Halmstads BK

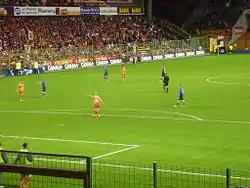

Halmstads BK started the new millennium with taking their fourth Allsvenskan title, they also reached second round in the UEFA Cup after defeating S.L. Benfica, but then TSV 1860 München proved too strong, Halmstad also became the last team to win the "Von Rosen Trophy" as it was revealed that Clarence von Rosen was a Nazi sympathiser, it was replaced in 2001 with the "Lennart Johansson Trophy". Stefan Selakovic became league top goalscorer with 15 goals as the club ended 7th place, R.S.C. Anderlecht was too strong in the UEFA Champions League third qualifying round and then Sporting Clube de Portugal in the second round of the UEFA Cup, Tom Prahl left the club for Allsvenskan rival Malmö FF and was replaced by former Swedish international player Jonas Thern. 2002 started extremely bad for the club as after 15 rounds it lay dead last, but a spell of 11 games undefeated saw the club get saved from relegation. During the 2003 season Halmstad had a chance for a medal until the end of the season where the club lost 7 of the 8 last games and ended up in 9th place, Jonas Thern decided to leave the club during the autumn and assistant manager Janne Andersson became new manager. Halmstads BK was 36 minutes from winning their fifth Allsvenskan title after leading Allsvenskan most of the season, but only managed 1–1 against IFK Göteborg in the last game, while Malmö FF, on the same point prior to the last match, managed to win with 1–0 against IF Elfsborg, Markus Rosenberg, on loan from Malmö FF, became league top goalscorer with 14 goals. 2005 became a bad year for Halmstads BK as they struggled to a 10th place, Gunnar Heidar Thorvaldsson became league top goalscorer with 16 goals, however in Europe things went a bit better as the club managed to qualify for the new group stage in the UEFA Cup after winning on away goal against last year runners-up Sporting Clube de Portugal, however the club failed to take a single point in the group and only scored 1 goal. 2006 was much like the year before and the club didn't score until the 7th match of the season when defender Per "Texas" Johansson scored the only goal of the match against Örgryte IS, the club ended in 11th place. 2007 started promising and the club was one of the teams fighting for the Allsvenskan title until the 18 round, in the game against IFK Göteborg, Finnish goalkeeper Magnus Bahne got injured and missed the rest of the season, Kazakh goalkeeper David Loriya was brought in, but in his seven games Halmstads BK failed to win a single one and in the last game, away against Helsingborgs IF, the club lost with 0–9, the second biggest defeat in the club history; Halmstads BK ended up in 7th place.